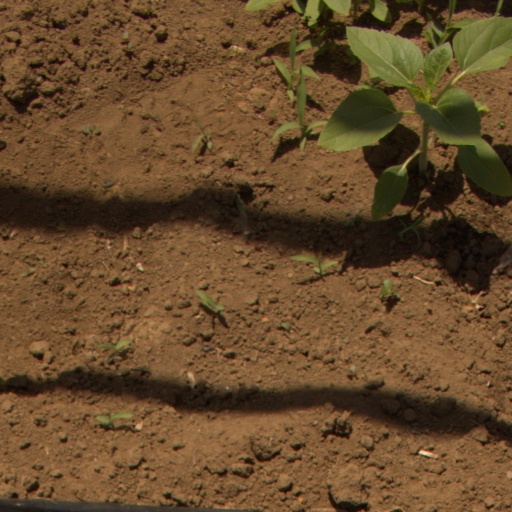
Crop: Jerusalem artichoke